Pray Codex

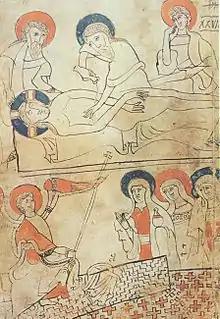
The Entombment of Christ (above) and Three Marys at the tomb (below). The images are claimed as one of the evidences against the radiocarbon 14 dating of the Shroud of Turin.

The Pray Codex, also called Codex Pray or The Hungarian Pray Manuscript, is a collection of medieval manuscripts, dated to the late 12th to early 13th centuries. In 1813 it was named after György Pray, who discovered it in 1770. It is the first known example of continuous prose text in Hungarian. The Codex is kept in the National Széchényi Library of Budapest.